Michael Gbinije

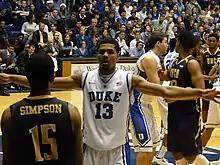
Gbinije (13) during his time at Duke

Gbinije began his collegiate career at Duke, where he played sparingly as freshman and averaged 1.7 points in 19 games. He opted to transfer to Syracuse after his freshman year and sat out the 2012–13 season as a redshirt. As a sophomore, Gbinije averaged 3.4 points, 1.8 rebounds, and 1.2 assists per game. He increased those numbers to 12.7 points, 5.0 rebounds, and 3.6 assists per game as a junior in 2014–15. On February 14, 2015, he scored a career-high 27 points against Duke to go along with four assists in an 80–72 loss. As a senior in 2015–16, he averaged 17.5 points, 4.1 rebounds, 4.3 assists, and 1.9 steals per game while shooting 39% from beyond the three-point line and 46% overall. Gbinije started all 37 games of the season and helped lead the Orange on an improbable run to the 2016 NCAA Final Four.